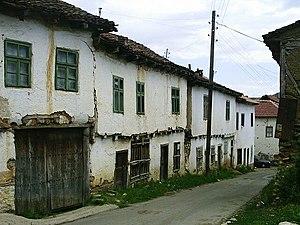
La Macédoine du Nord, en forme longue la république de Macédoine du Nord, est un pays d'Europe du Sud situé dans la péninsule des Balkans.